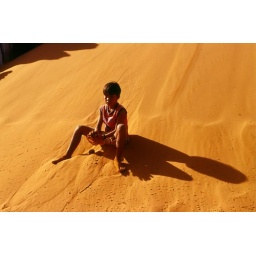
A boy plays in the sand